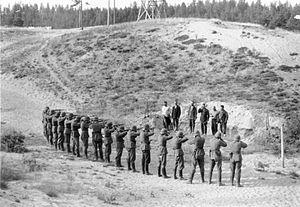
Les partisans soviétiques sont le principal mouvement de résistance contre les forces d'occupation de l'Axe en Union soviétique pendant la Seconde Guerre mondiale. Ce mouvement était coordonné et contrôlé par le gouvernement de l'Union soviétique au moyen de commissaires politiques, sur le modèle de l'Armée rouge. Il mena une guerre de guérilla et ses objectifs étaient militaires. Minoritaires, d'autres groupes d'obédience non-gouvernementale ont existé : partisans juifs, partisans ukrainiens, et d'autres.